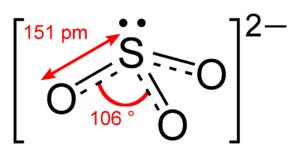
Les sulfites sont les sels de l'hypothétique acide sulfureux H₂SO₃. La formule des anions sulfites est SO₃²⁻.